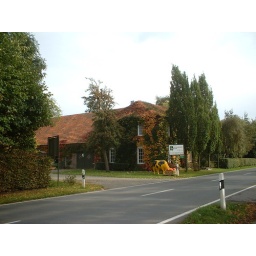
A yellow cow in Germany